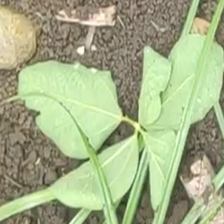
Weed species: Lamber_Quarter_plant(Chenopodium )